University of Florida

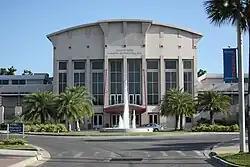
Phillips Center

Performing arts venues at the University of Florida include the Curtis M. Phillips Center for the Performing Arts, the University Auditorium, Constans Theatre, the Baughman Center, and performances at the O'Connell Center. The mission is to provide an unparalleled experience where performing artists create and share knowledge to serve the student body, faculty, and staff at the university; Gainesville residents; and visitors to North Central Florida.